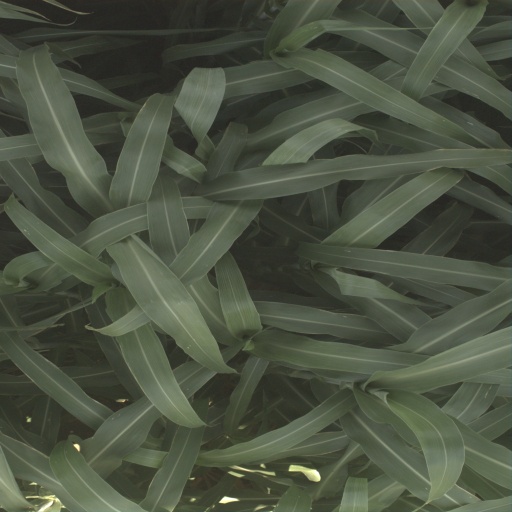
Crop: sorghum